Carina Beduschi

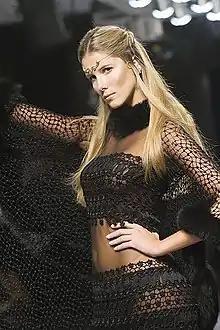

Carina Schlichting Beduschi (born December 19, 1984) is a Brazilian actress, television host, architect, model and beauty pageant titleholder who represented Brazil at the Miss Universe 2005.